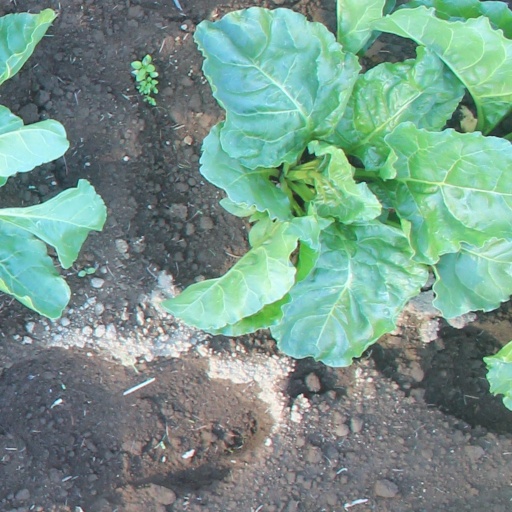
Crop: sugar beet